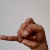
The image shows a hand gesture representing the letter 'J' in Indian Sign Language.